Maher Bitar

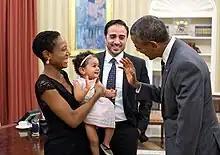
Maher and his family with U.S. president Barack Obama

In 2006, Bitar graduated from the School of Foreign Service at Georgetown University, where he was on the executive board of the school's Students for Justice in Palestine. Bitar has a master's degree from Oxford University, where he was a Marshall Scholar. He studied at Georgetown Law School. He has written about political organizing among Palestinian refugees. His family is of Palestinian origin.